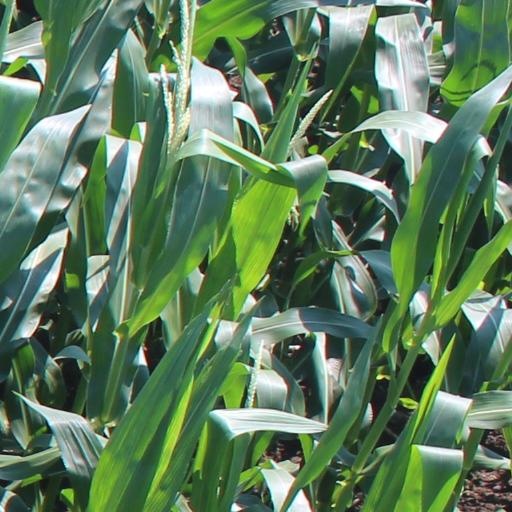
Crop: maize; corn